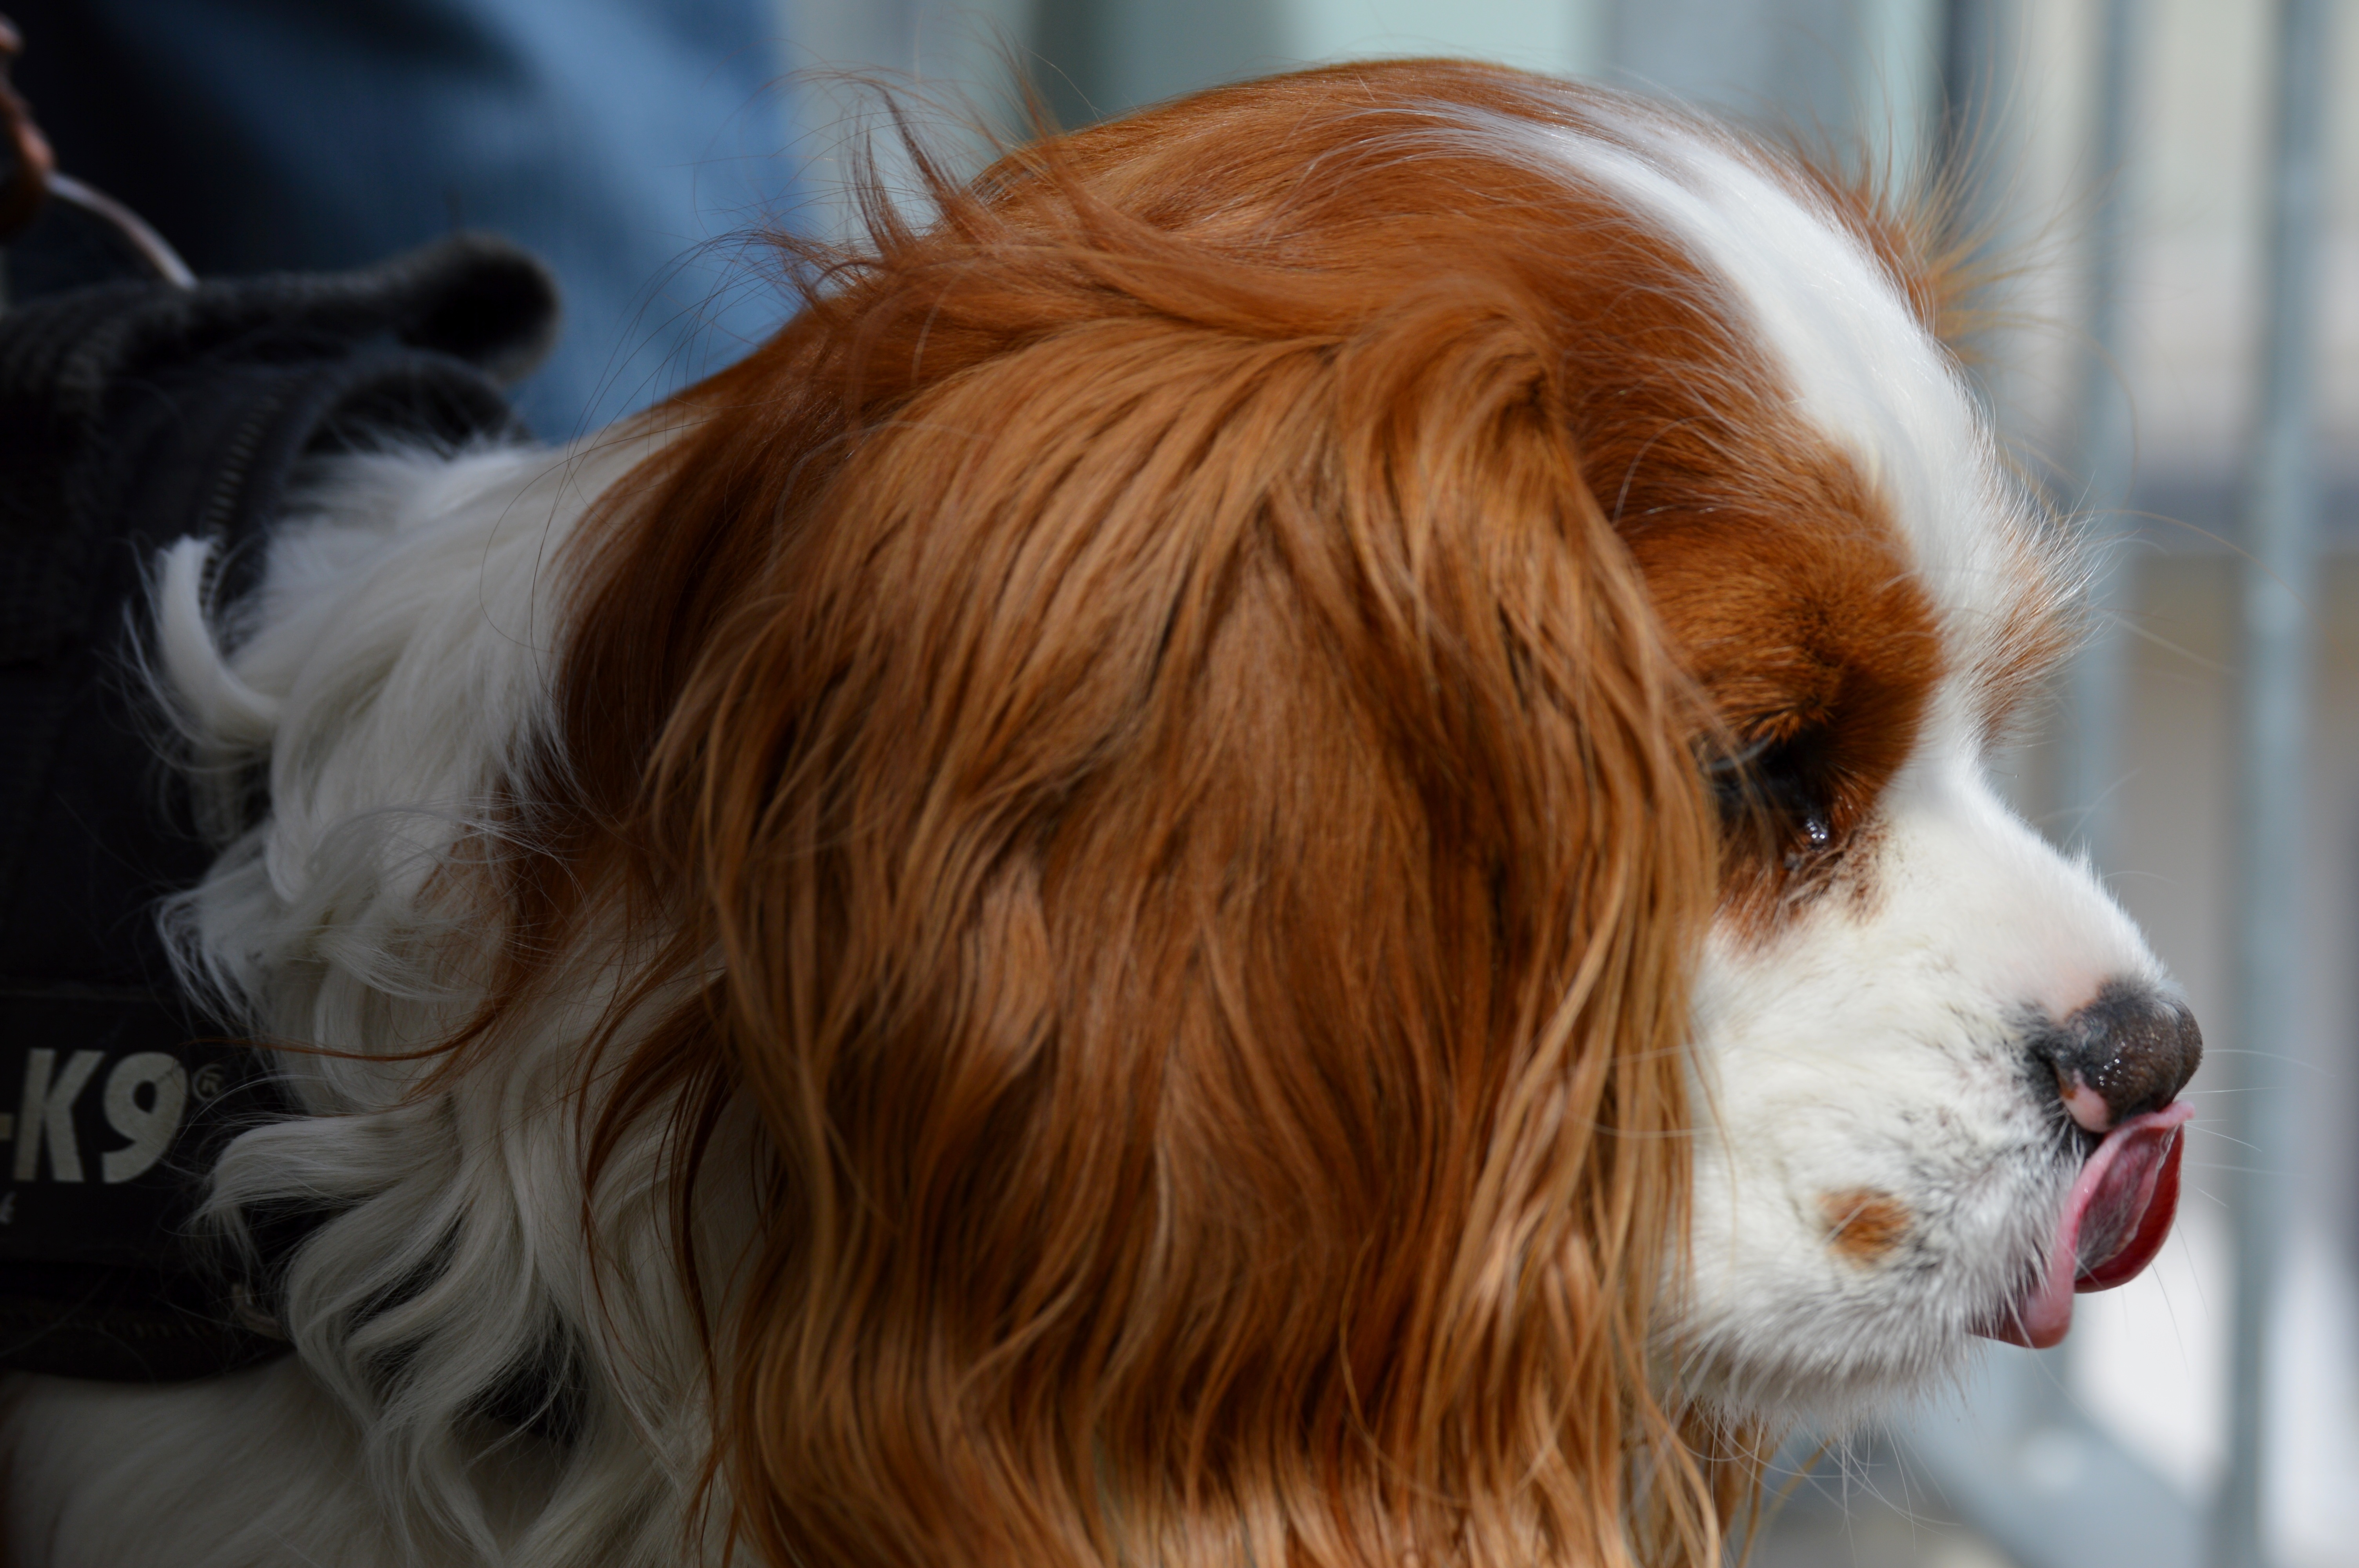
white, dog, animal, cute, pet, fur, brown, mammal, spaniel, vertebrate, funny, cavalier king charles spaniel, king charles spaniel, dog like mammal, kooikerhondje